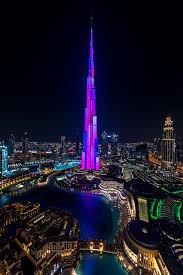
Landmark: Burj Khalifa